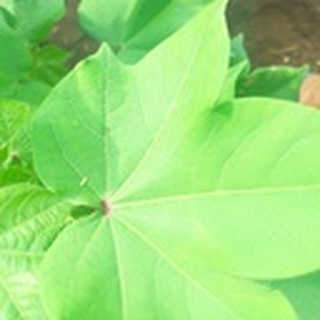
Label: healthy_cotton